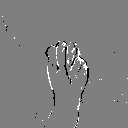
ASL letter: m